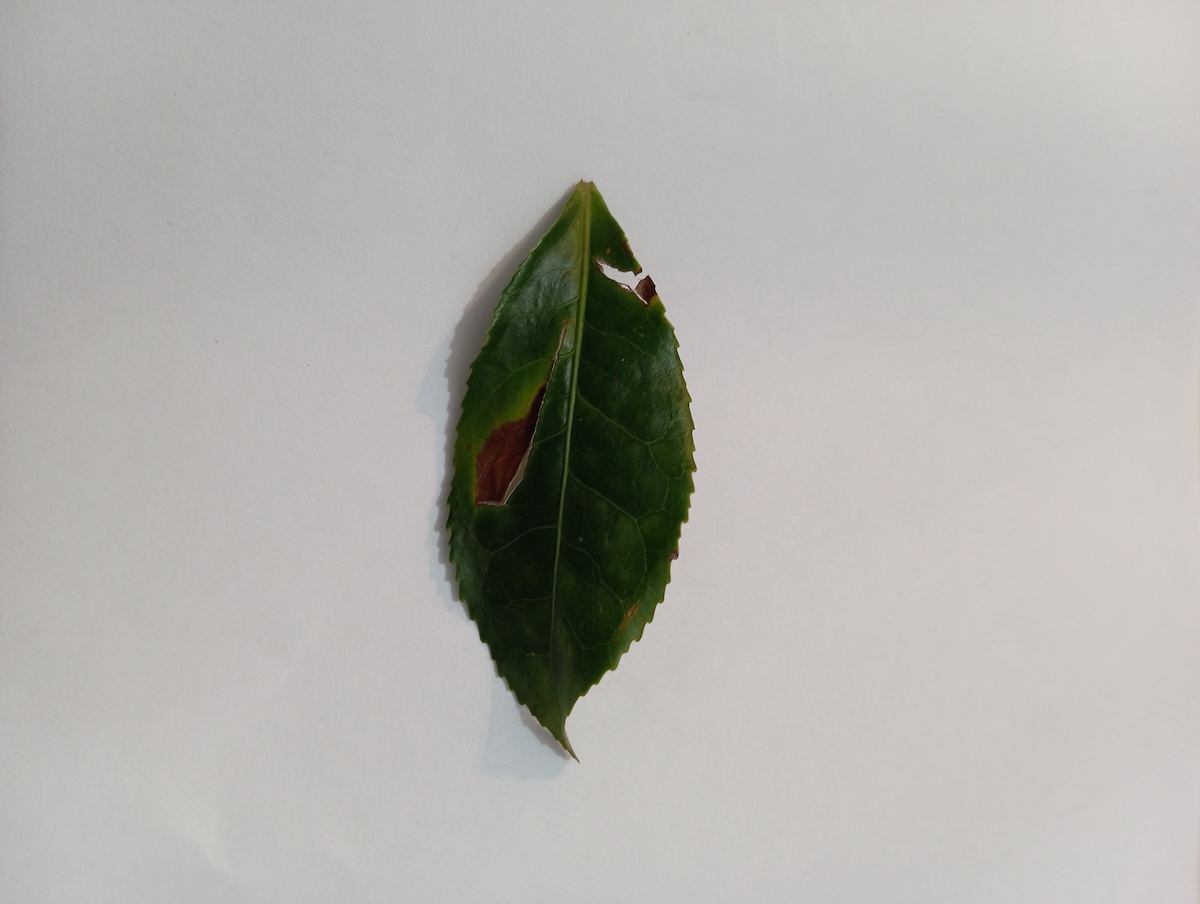
Label: Gray Blight